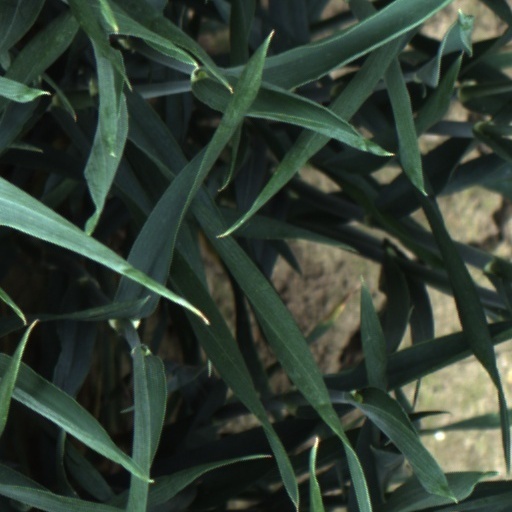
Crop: wheat